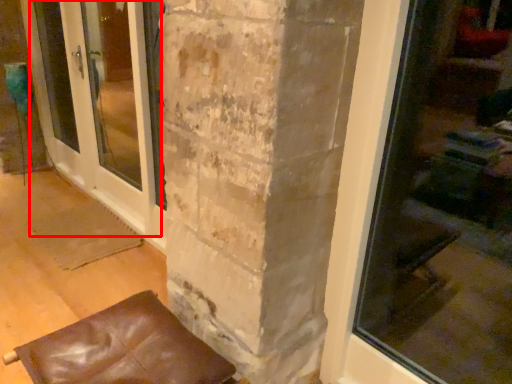
Question: Considering the relative positions of screen door (annotated by the red box) and furniture in the image provided, where is screen door (annotated by the red box) located with respect to the staircase? Select from the following choices."
(A) right
(B) left
Answer: B